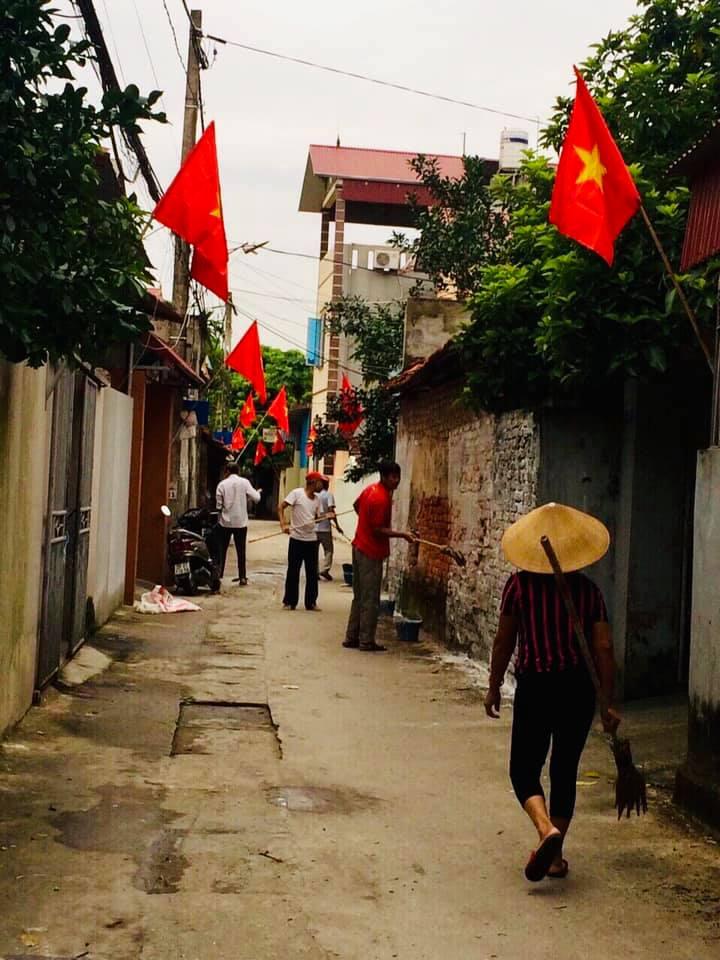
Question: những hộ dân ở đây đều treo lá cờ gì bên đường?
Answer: lá cờ đỏ sao vàng